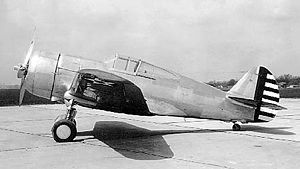
Curtiss P-40 Warhawk / Baggrund og udvikling
P-36
Curtiss P-40 Warhawk er en amerikansk jager, kendt fra 2. verdenskrig.